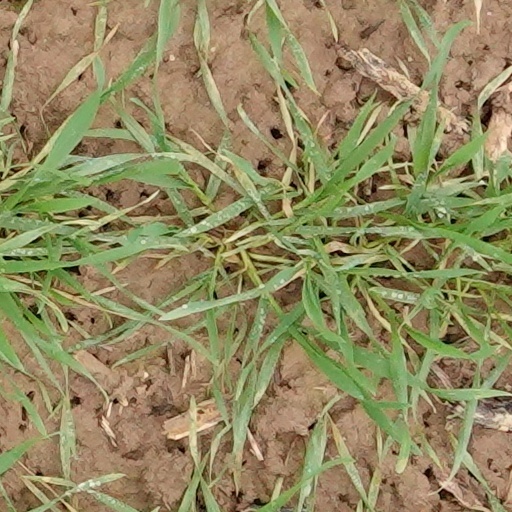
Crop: wheat